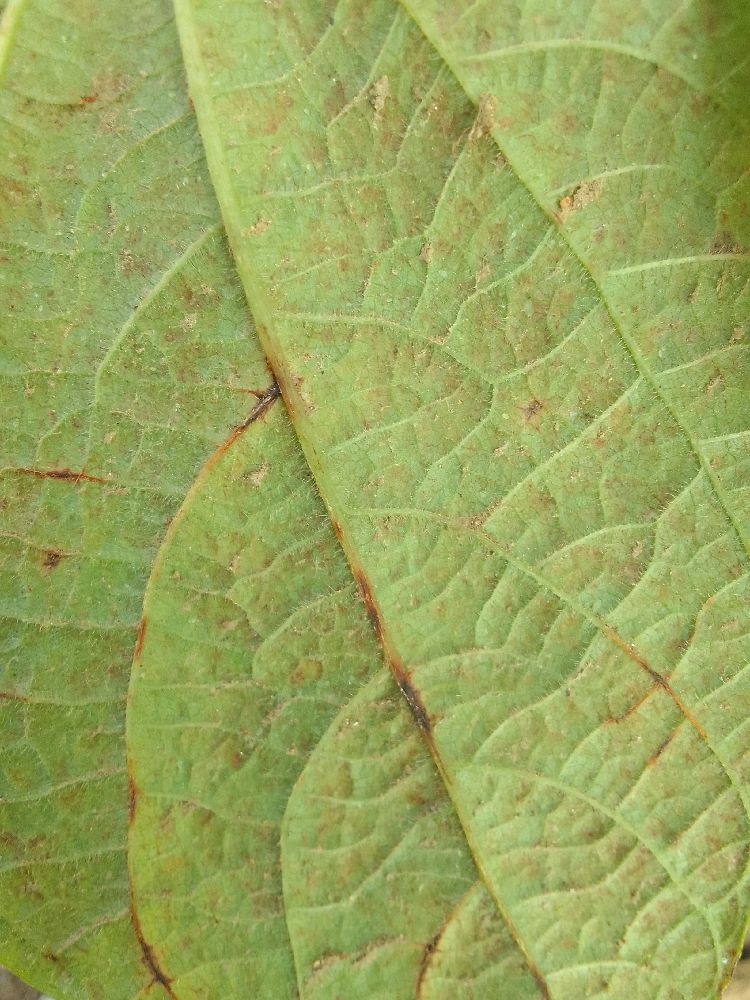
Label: anthracnose